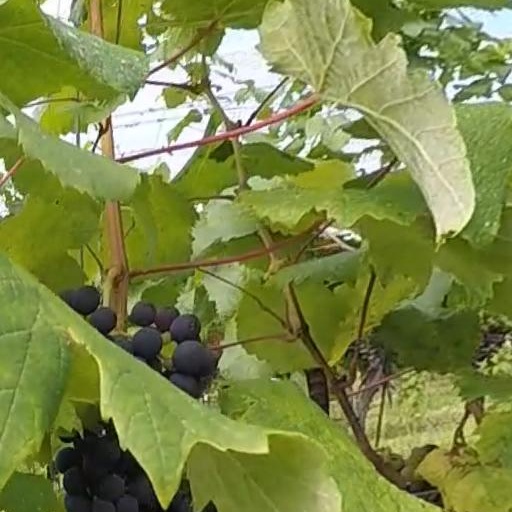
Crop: grape